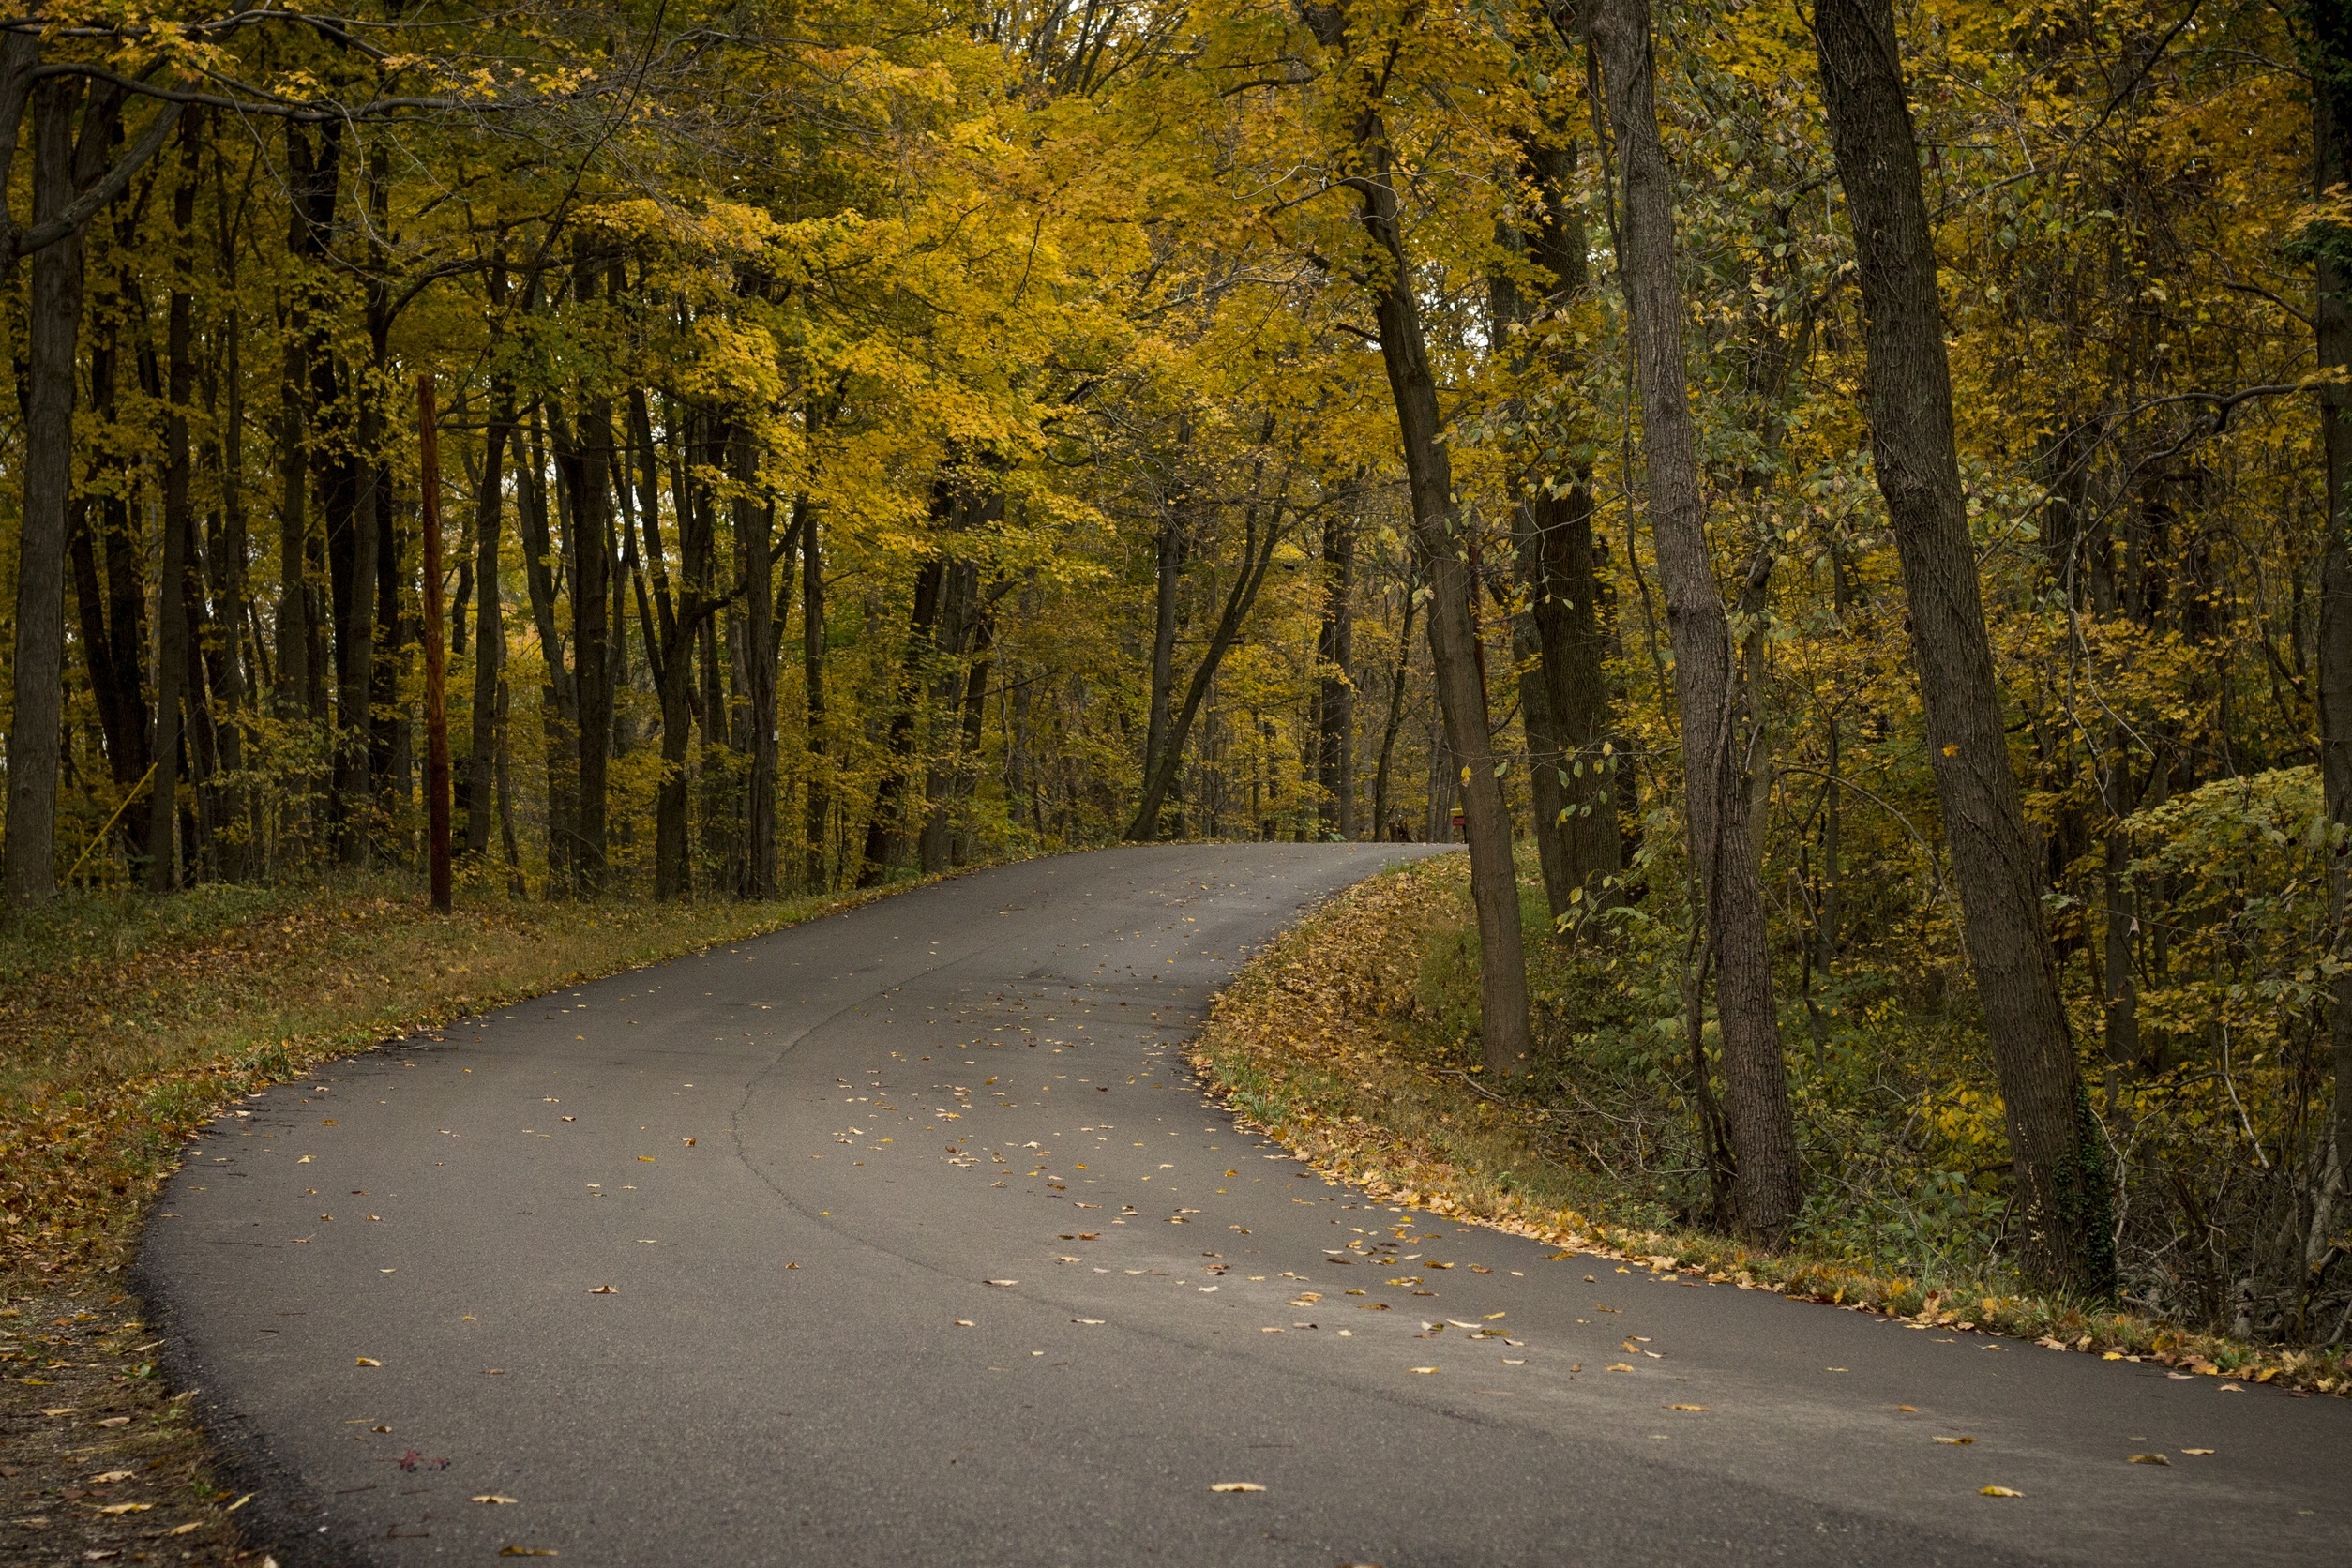
tree, nature, forest, plant, road, sunlight, morning, leaf, fall, pavement, autumn, winding, season, trees, leaves, woods, infrastructure, woodland, habitat, natural environment, atmospheric phenomenon, woody plant